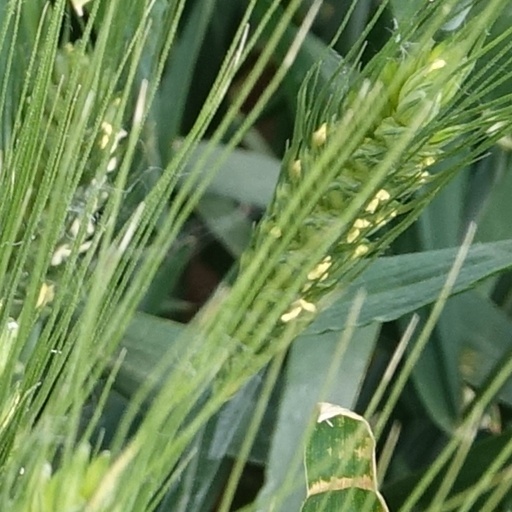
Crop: wheat